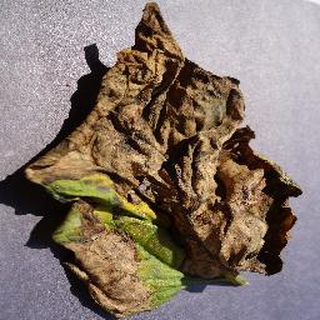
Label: tomato_late_blight